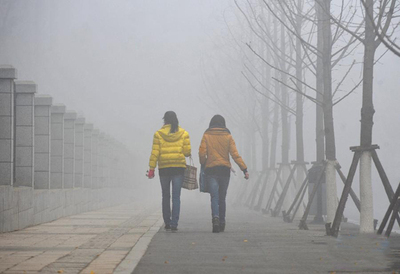
Weather: foggy or hazy